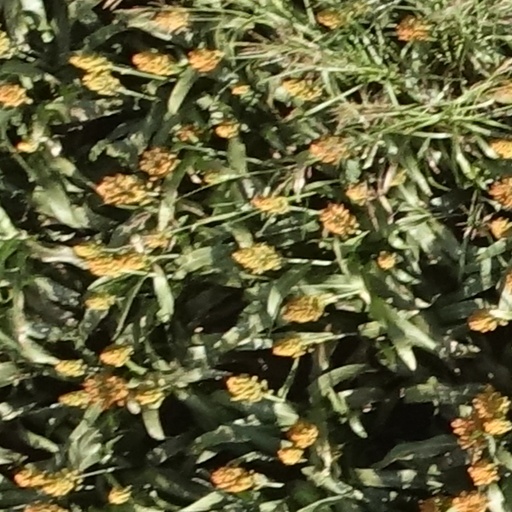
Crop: sorghum